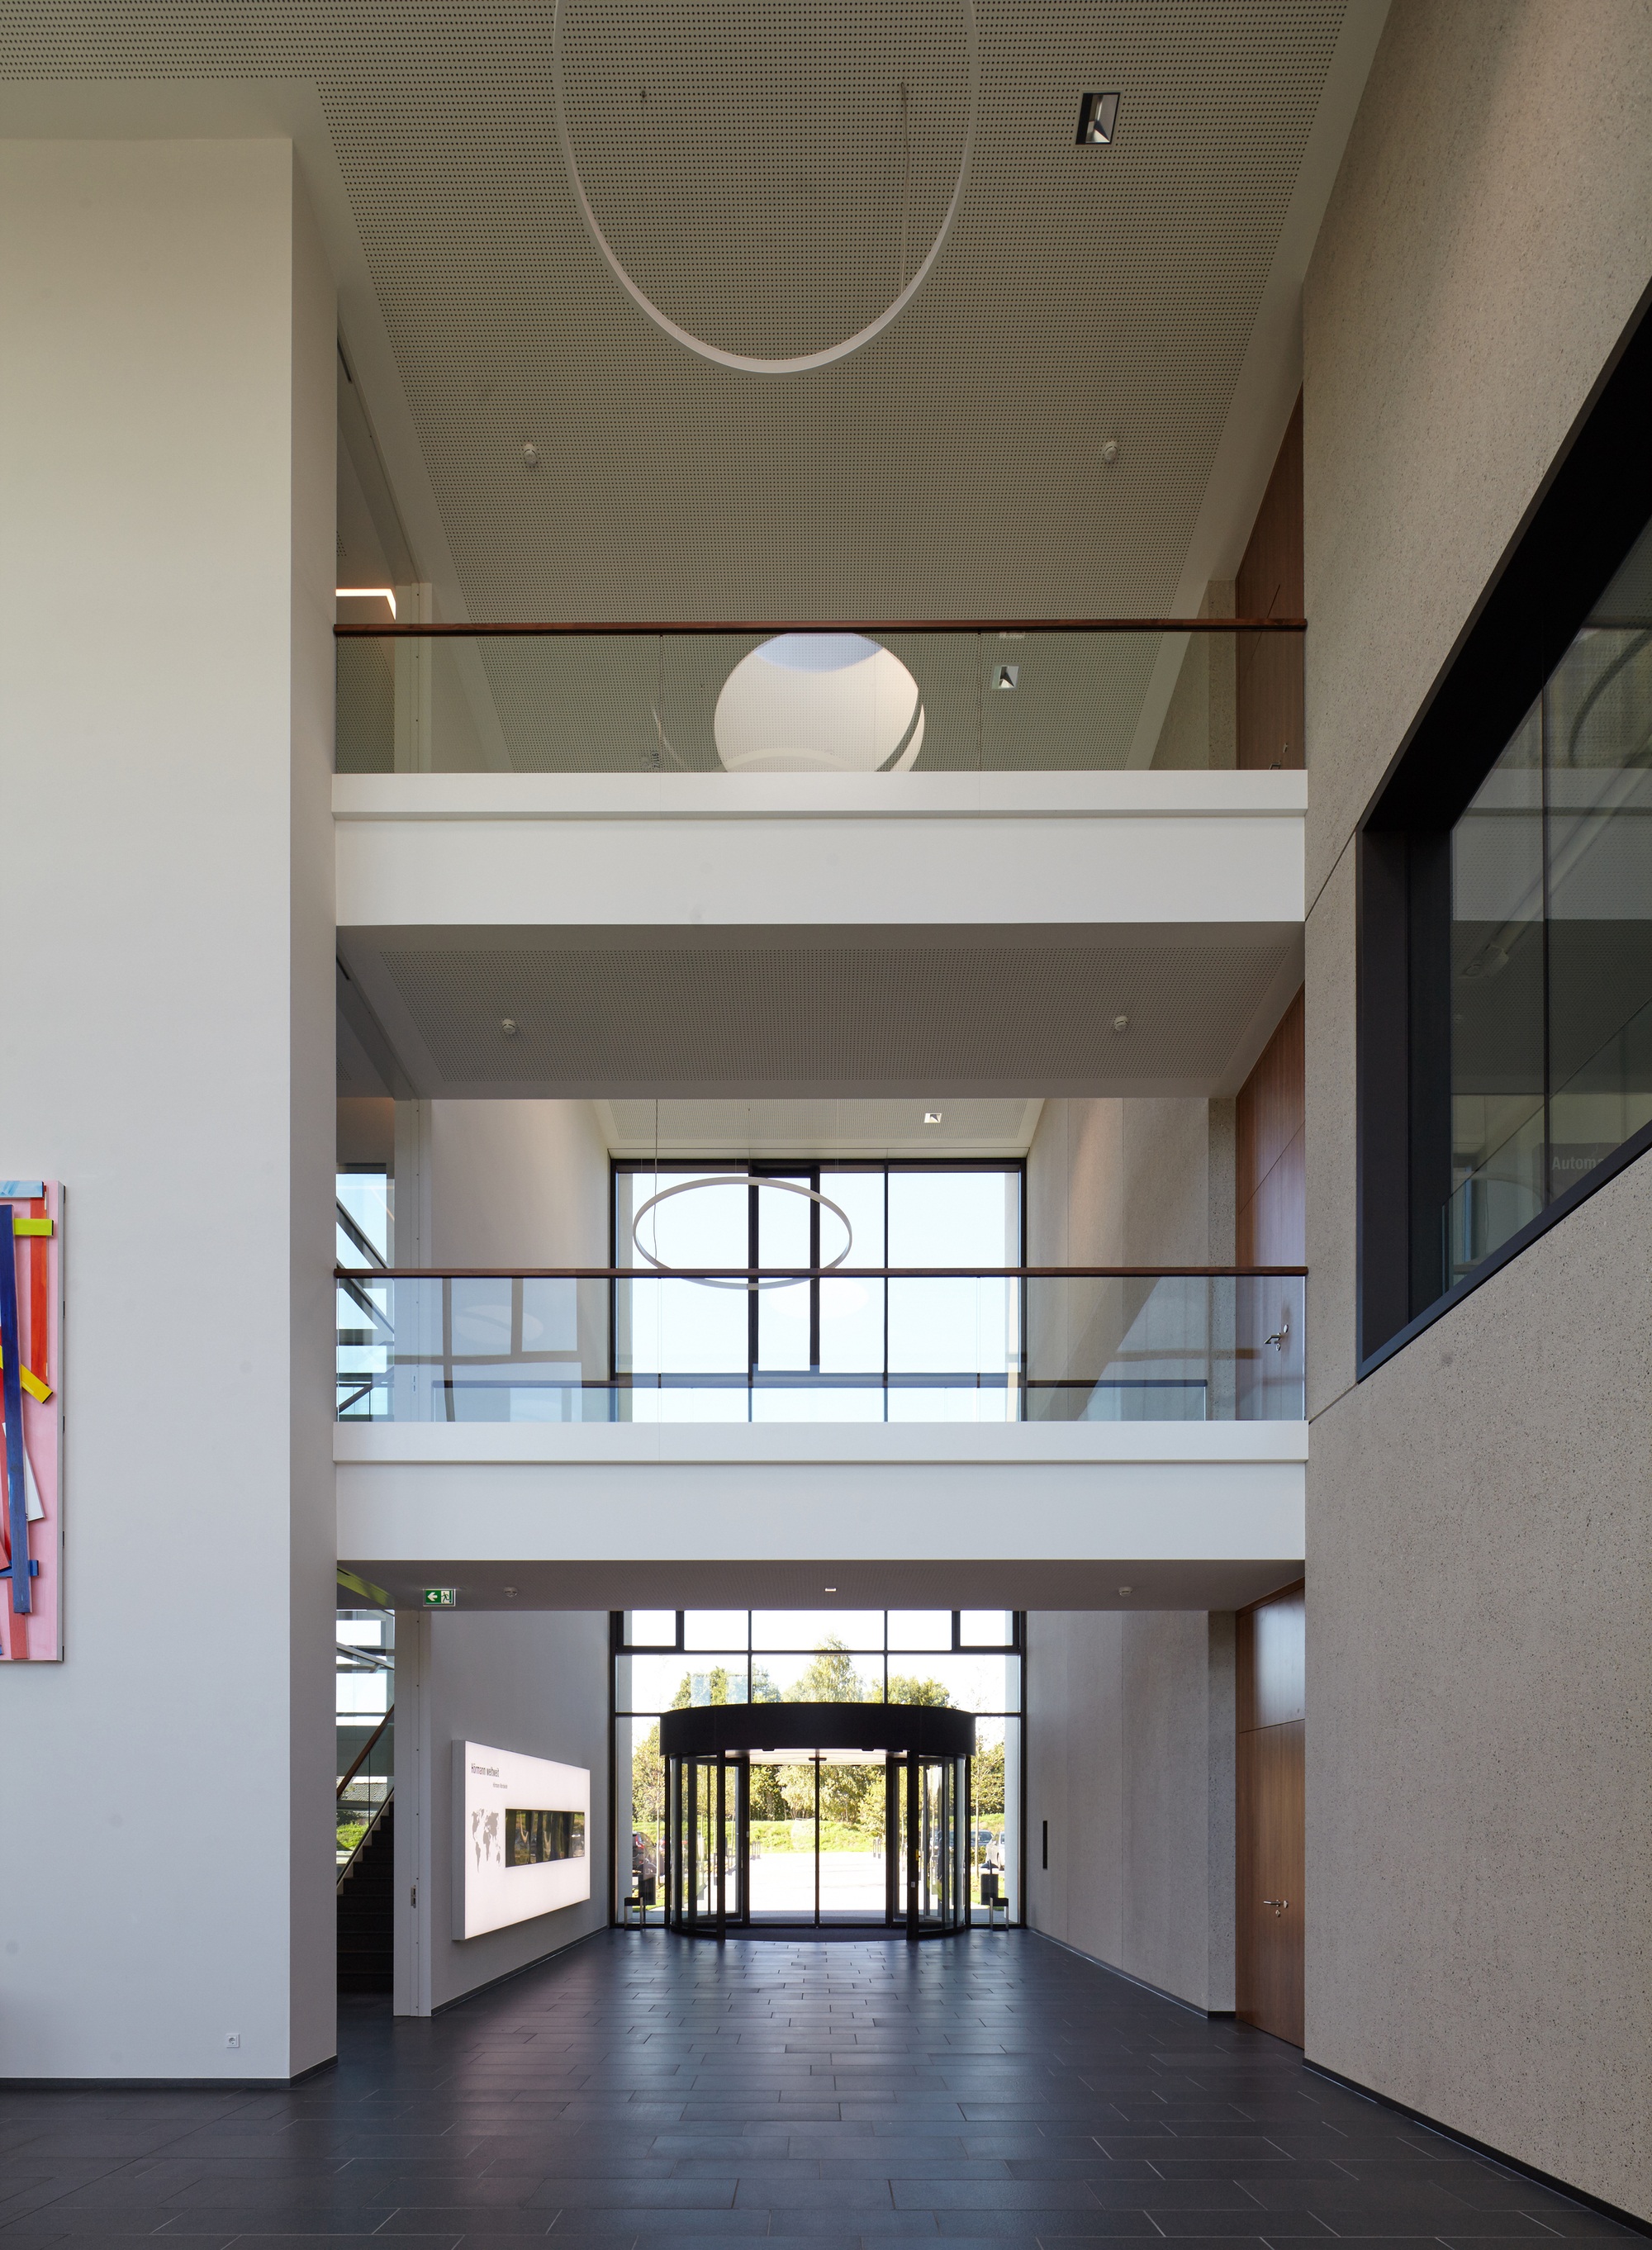
architecture, photography, floor, ceiling, hall, office, indoor, facade, professional, interior design, design, headquarters, daylighting, window covering